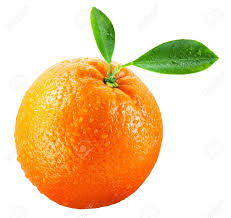
Label: Orange